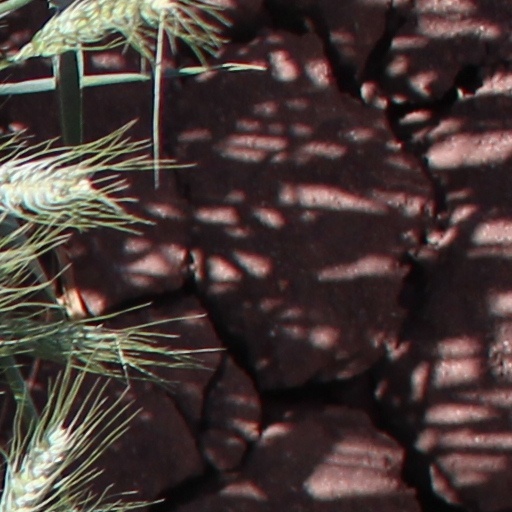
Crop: wheat